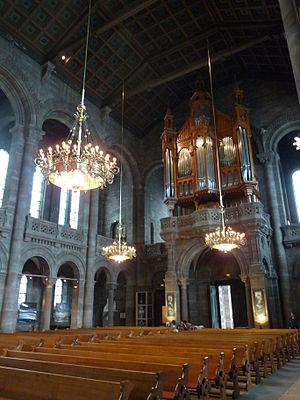
Temple Neuf (Strasbourg)